Tupilaq

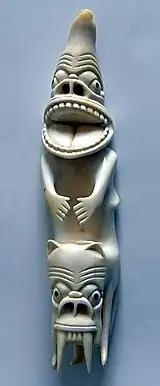
A carved representation of a tupilak, Greenland

A ' (' or in Inuktitut syllabics, plural ) is a monster or carving of a monster.